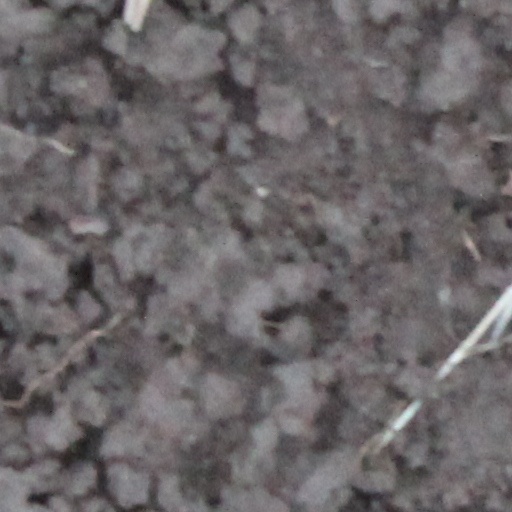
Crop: wheat